Hydraulic jump

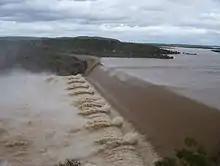
Burdekin Dam on the Burdekin River in Queensland, Australia showing pronounced hydraulic jump induced by down-stream obstructions and a gradient change

This is equivalent to the condition that formula_26. Since the formula_27 is the speed of a shallow gravity wave, the condition that formula_28 is equivalent to stating that the initial velocity represents supercritical flow (Froude number > 1) while the final velocity represents subcritical flow (Froude number < 1).